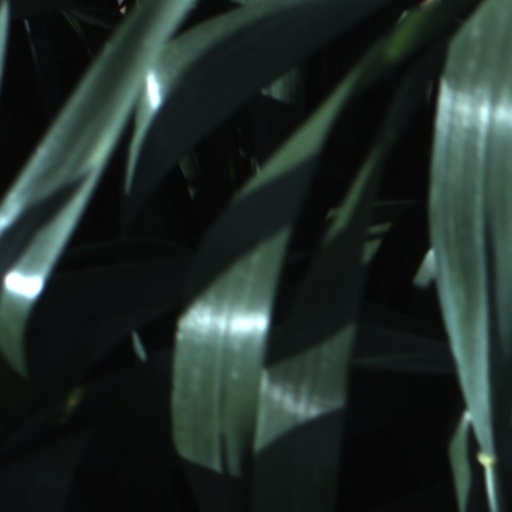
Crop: wheat